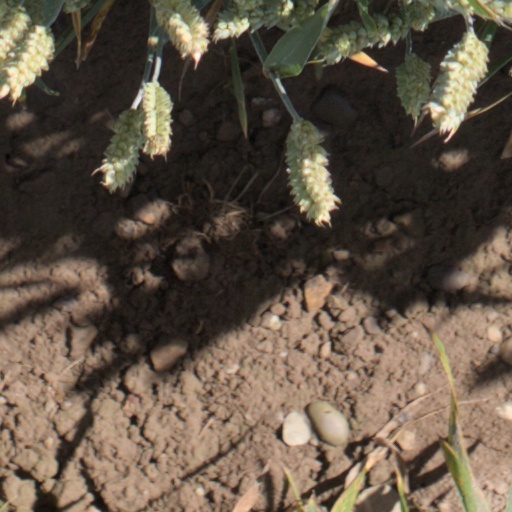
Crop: wheat